Julia Boorstin

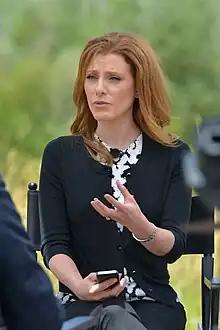
Boorstin interviewing U.S. Secretary of Defense Ash Carter in July 2015

Julia Boorstin Samuelson is an American news correspondent, reporter and author. Since 2006, Boorstin has been reporter and the Senior Media & Tech Correspondent for CNBC, focussing on new media and technology.